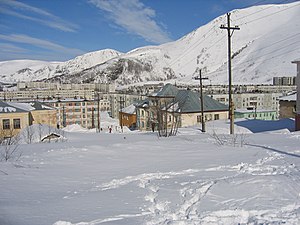
Kirovsk (Murmansk oblast)
Kirovsk, tidligere kendt som Khibinogorsk indtil 1934, er en by på 31.000 indbyggere.